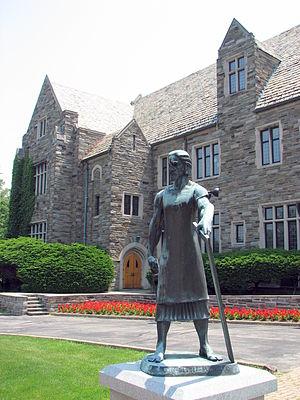
L’université Saint-Joseph de Philadelphie est une université catholique située à Philadelphie aux États-Unis. Elle a été fondée en 1851 par la Compagnie de Jésus comme 'collège saint Joseph'. Comme fondateur et premier directeur du collège le père jésuite français Félix Barbelin y occupe une place historique spéciale. Il en fut directeur une deuxième fois, à la fin de sa vie. Aujourd'hui, l'université accueille plus de 7 000 étudiants chaque année.